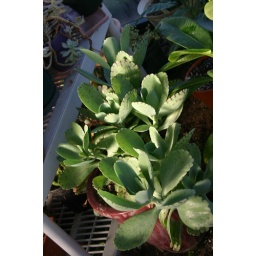
Giant red speckled Kalencoe in 12" pot